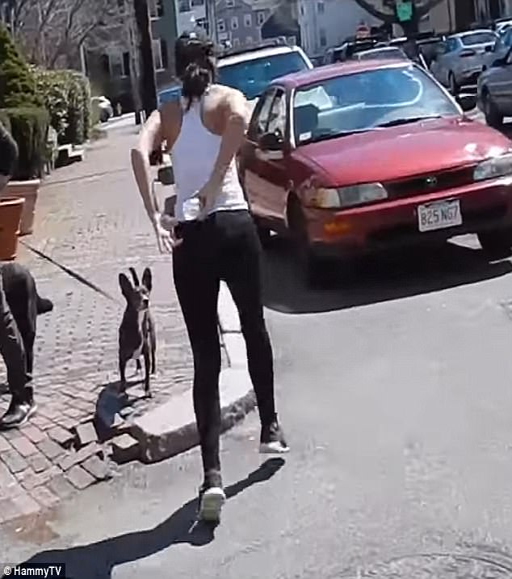
even the dog looks worried !